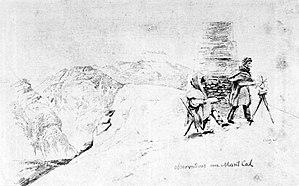
Coraboeuf et Testu observant au Montcaml, dessin de Testu (1827). Archive du Musée pyrénéen.
Le pic du Montcalm est un sommet des Pyrénées françaises culminant à 3 077 mètres et situé sur la commune d'Auzat dans le département de l'Ariège en région Occitanie.